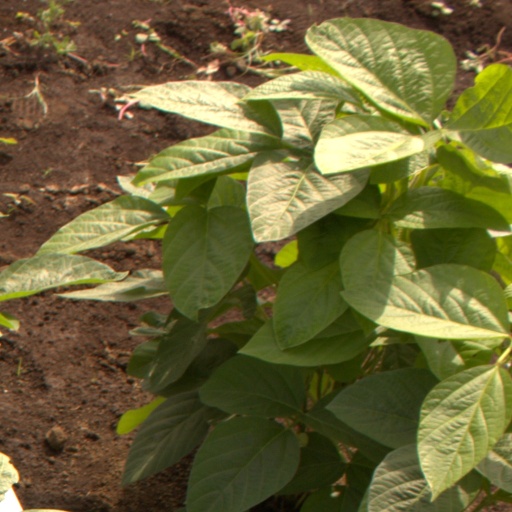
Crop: soybean